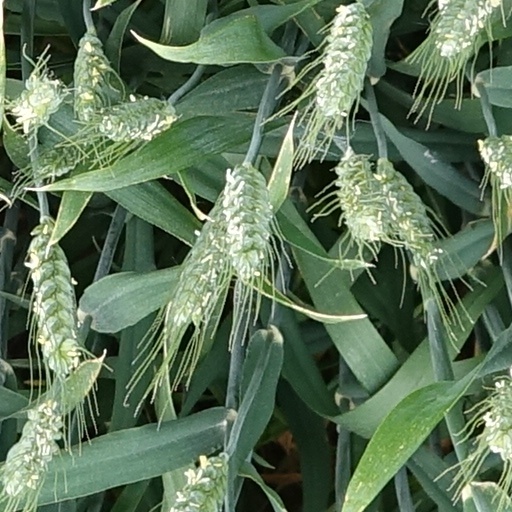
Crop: wheat